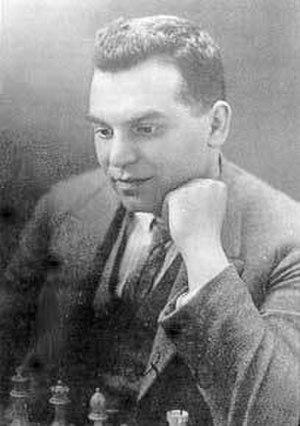
Les échecs marseillais sont une variante du jeu d'échecs où chaque joueur joue deux coups à la suite. On doit sa popularité à Albert Fortis, mais Franzose Jehan de Queyl serait le premier à avoir formulé ses règles. Sensiblement déséquilibrées en faveur des blancs, les règles originales ont laissé place à la variante des « échecs marseillais équilibrés », dans laquelle les blancs ne disposent que d'un coup au premier tour.
Richard Réti, né le 28 mai 1889 à Pezinok, près de Bratislava, et mort le 6 juin 1929 à Prague, est un joueur d'échecs, né hongrois, puis devenu, comme sa région d'origine, tchécoslovaque après la Première Guerre mondiale.